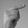
ASL letter: G